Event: Nepal Earthquake
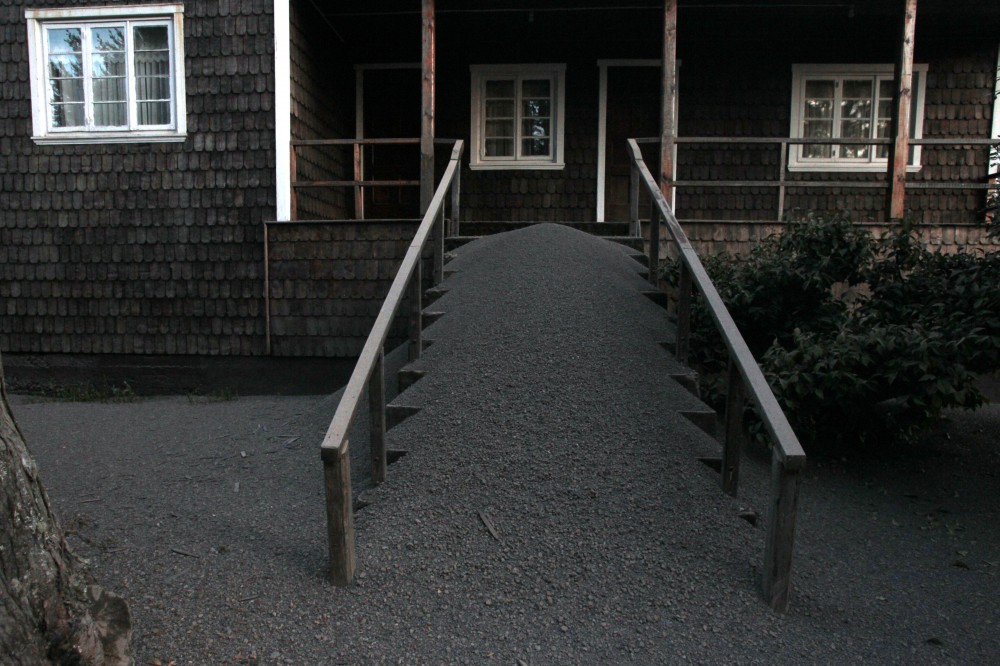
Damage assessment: no_damage